Downtown Winter Park Historic District

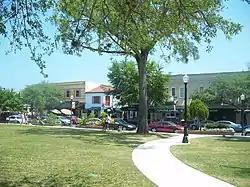
Downtown Winter Park Historic District

Downtown Winter Park Historic District is a national historic district in Winter Park, Florida, Orange County. Including buildings constructed from 1882 through 1965, runs along Park Avenue from Canton to Comstock avenues.